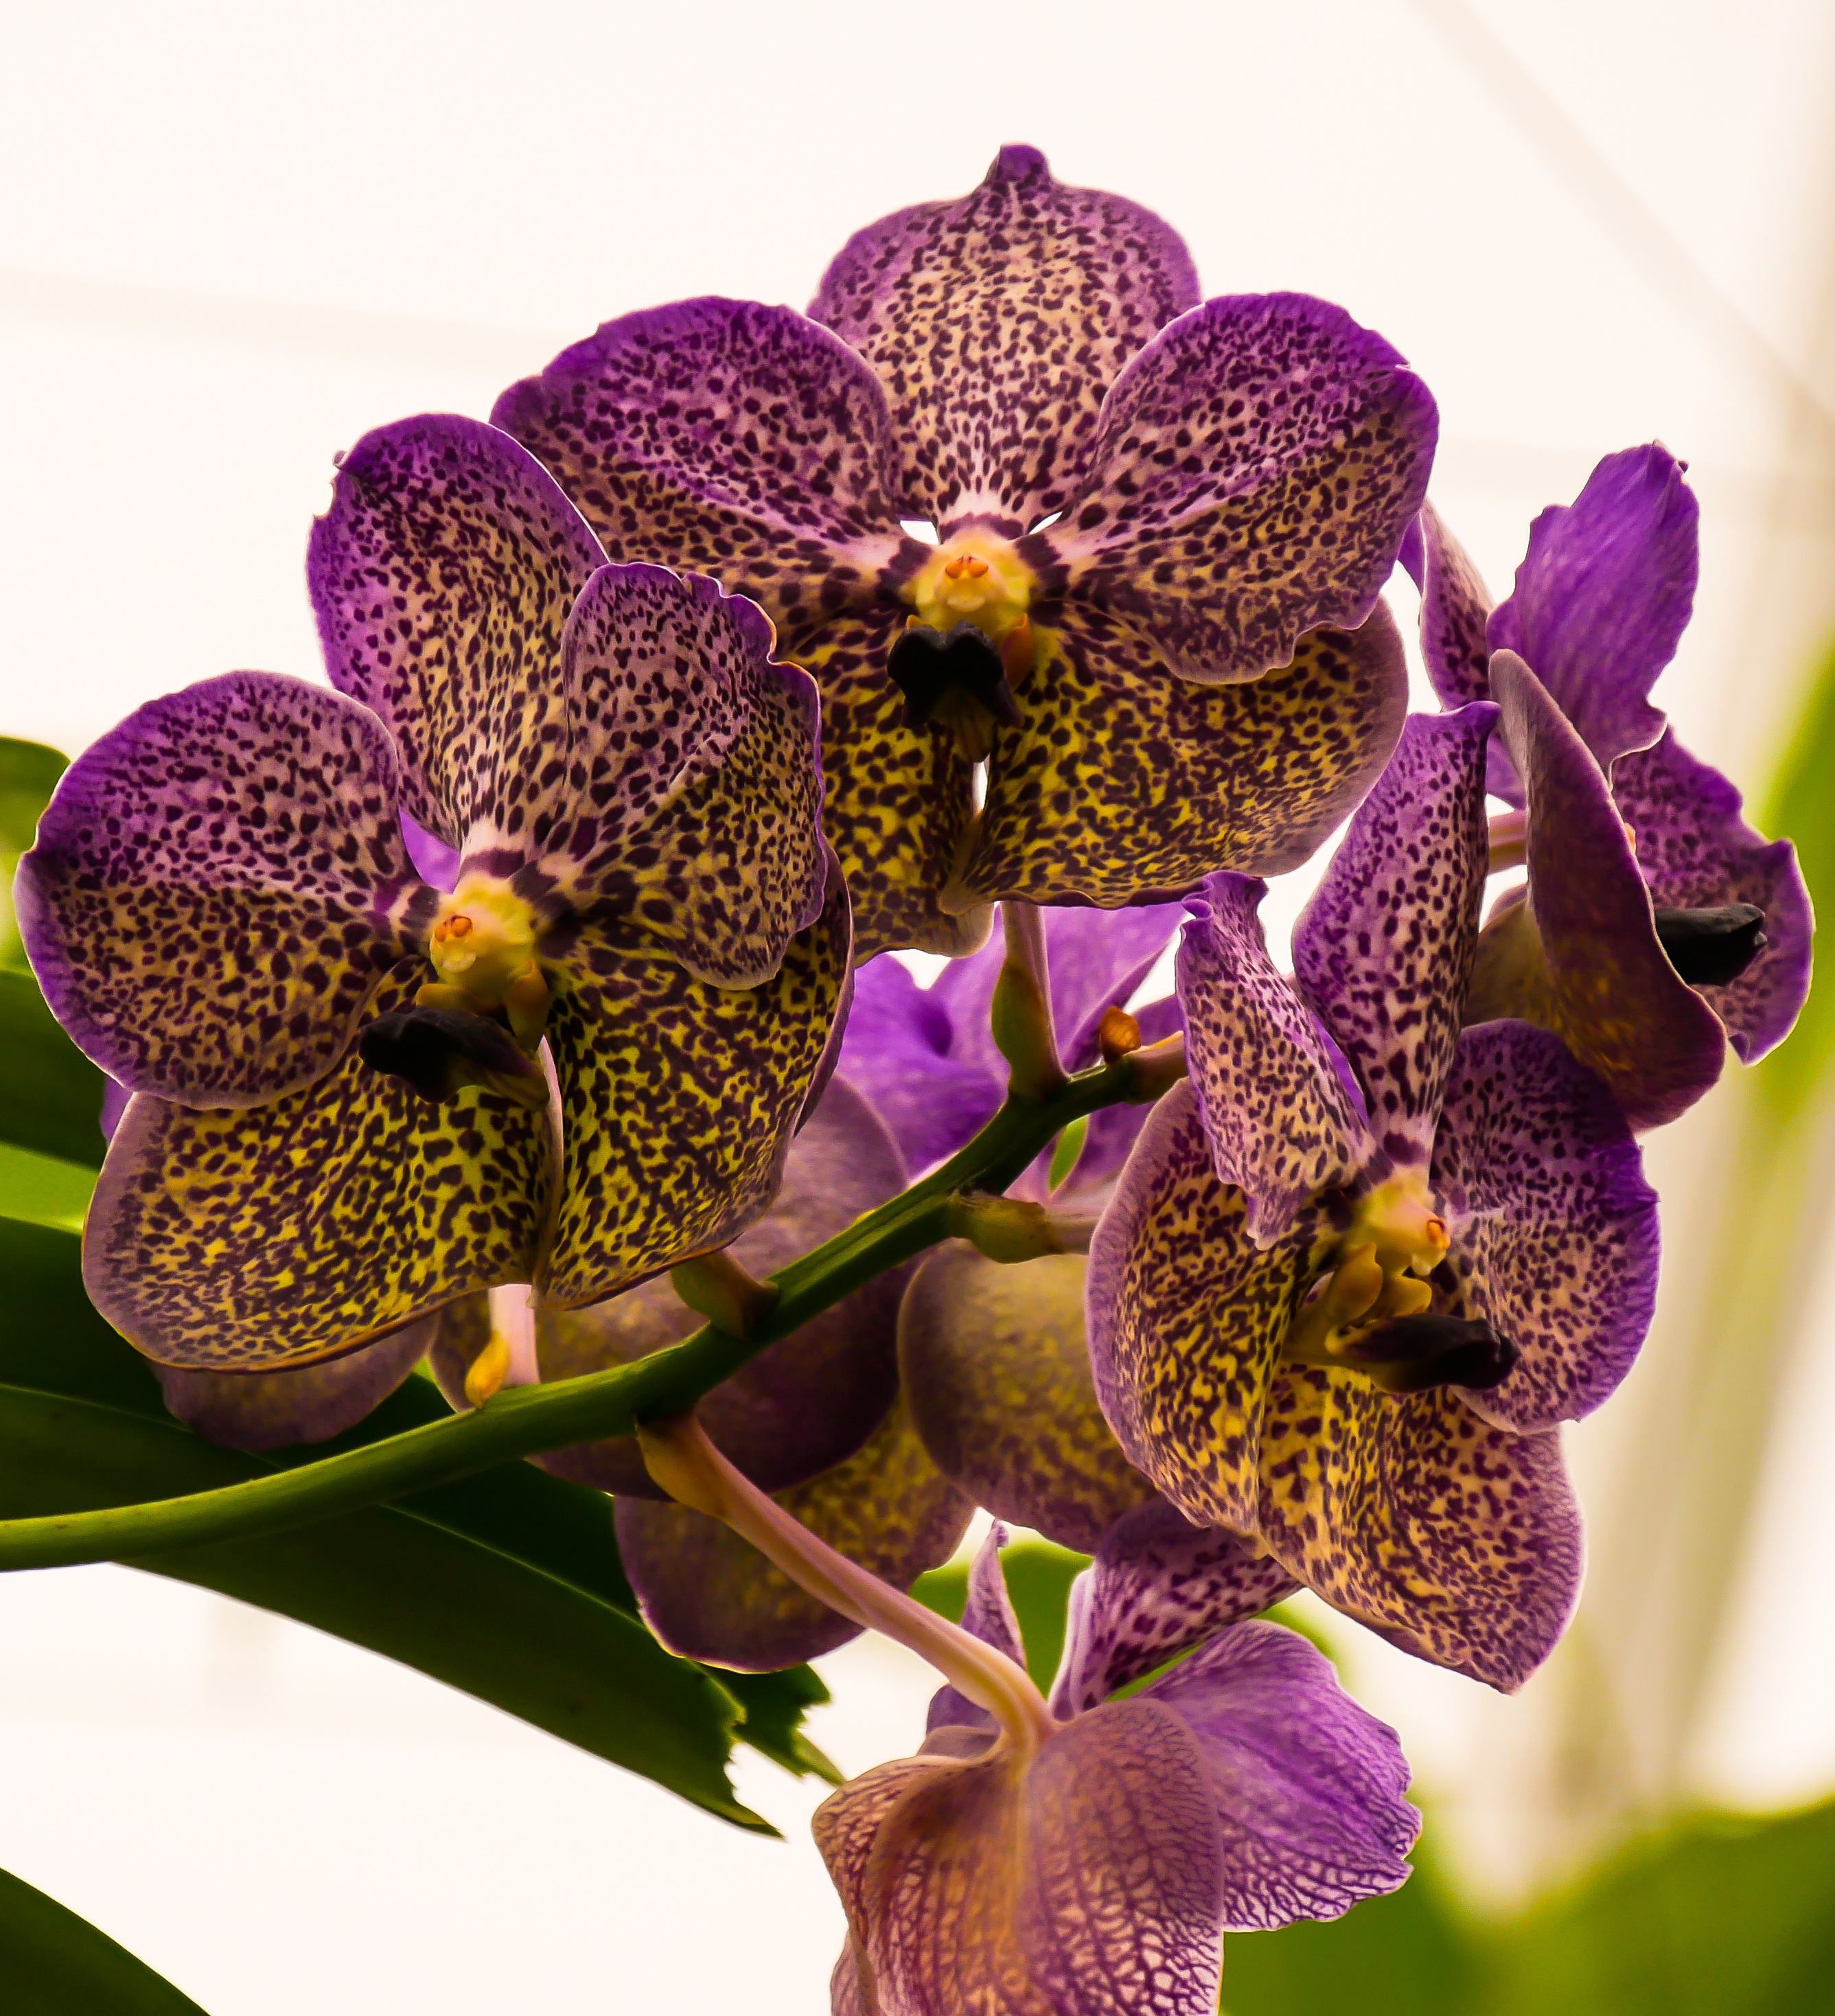
blossom, plant, flower, petal, bloom, botany, close, flora, orchid, eye, macro photography, flowering plant, panicle, cattleya, land plant, moth orchid